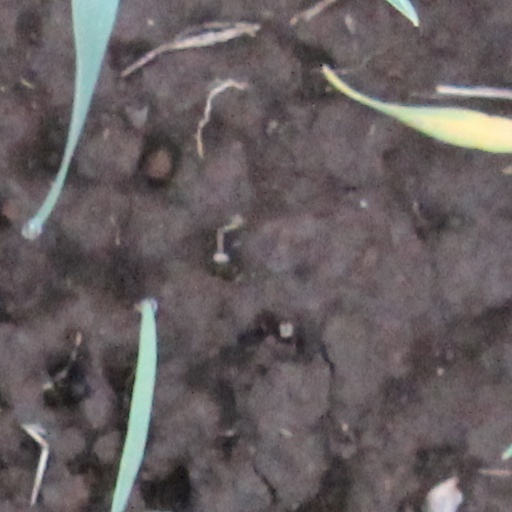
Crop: wheat